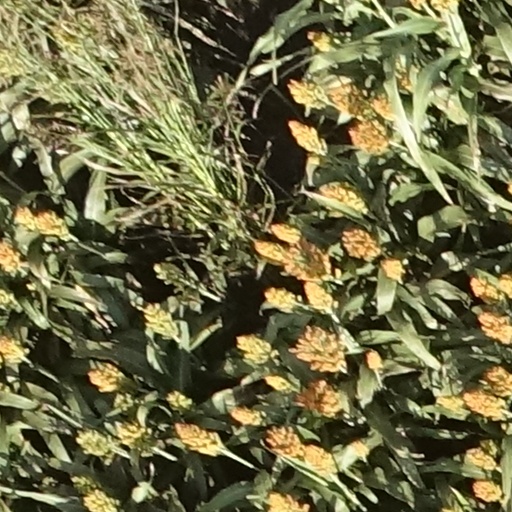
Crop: sorghum